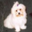
Label: dog